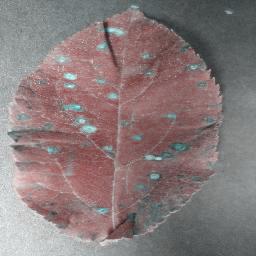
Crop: apple
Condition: cedar_rust